Punashcha Professor Shonku

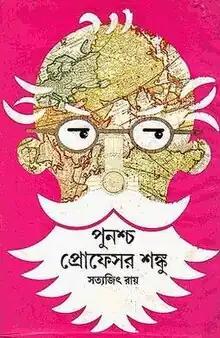
Front cover of "Punashcha Professor Shonku"

Punashcha Professor Shonku ("Shonku Once Again") is a Professor Shonku series book written by Satyajit Ray and published by Ananda Publishers in 1993. Ray wrote these stories about Professor Shanku for Bengali magazines "Sandesh" and "Anandamela". This book is a collection of five Shanku stories.